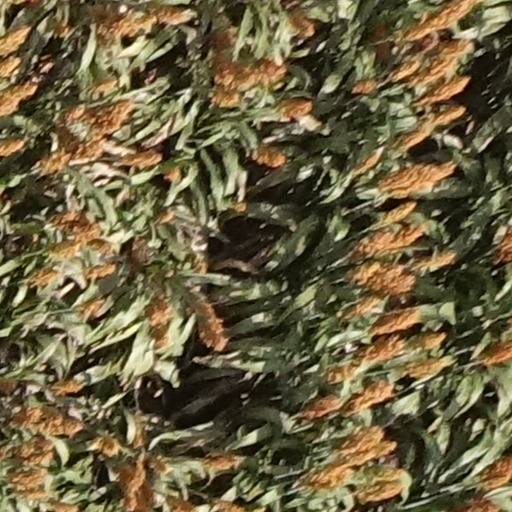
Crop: sorghum